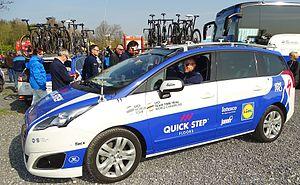
Reportage réalisé le mardi 28 mars à l'occasion de du départ de la première étape des Trois jours de La Panne 2017 à Adinkerque (La Panne), Belgique.
La saison 2017 de l'équipe cycliste Quick-Step Floors est la quinzième de cette équipe.